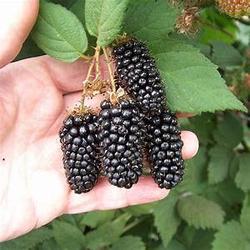
Label: Blackberry